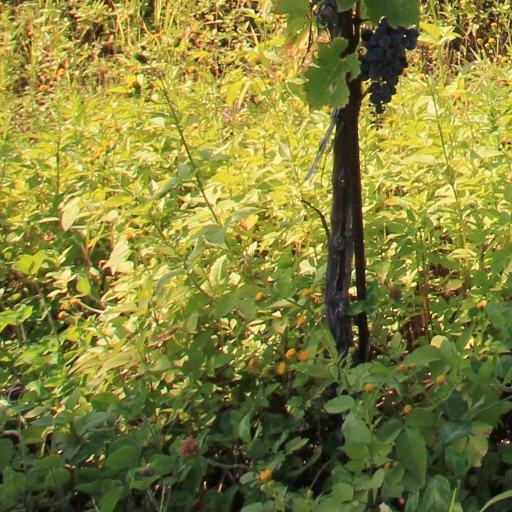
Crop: grape